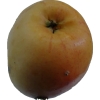
Label: Apple 14